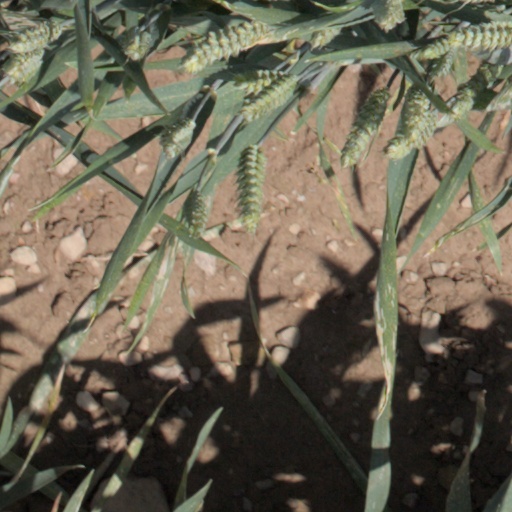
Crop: wheat